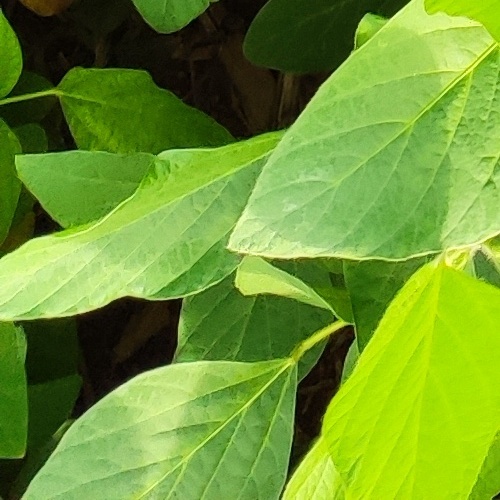
Label: Healthy